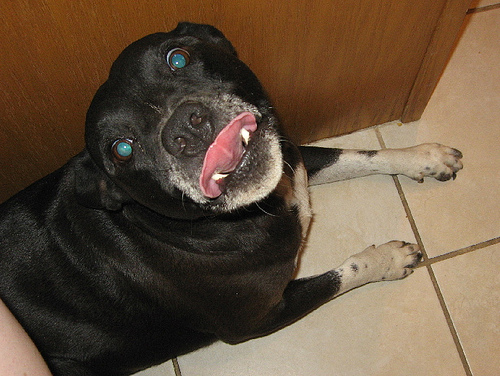
Breed: staffordshire bull terrier